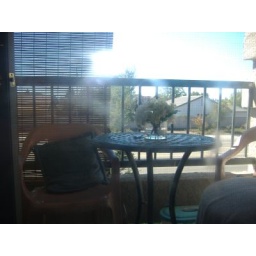
I want to buy new chairs here and to clear all the junk in the patio.